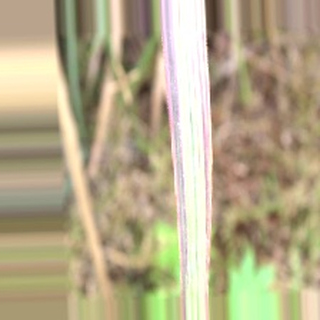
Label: sugarcane_bacterial_blight